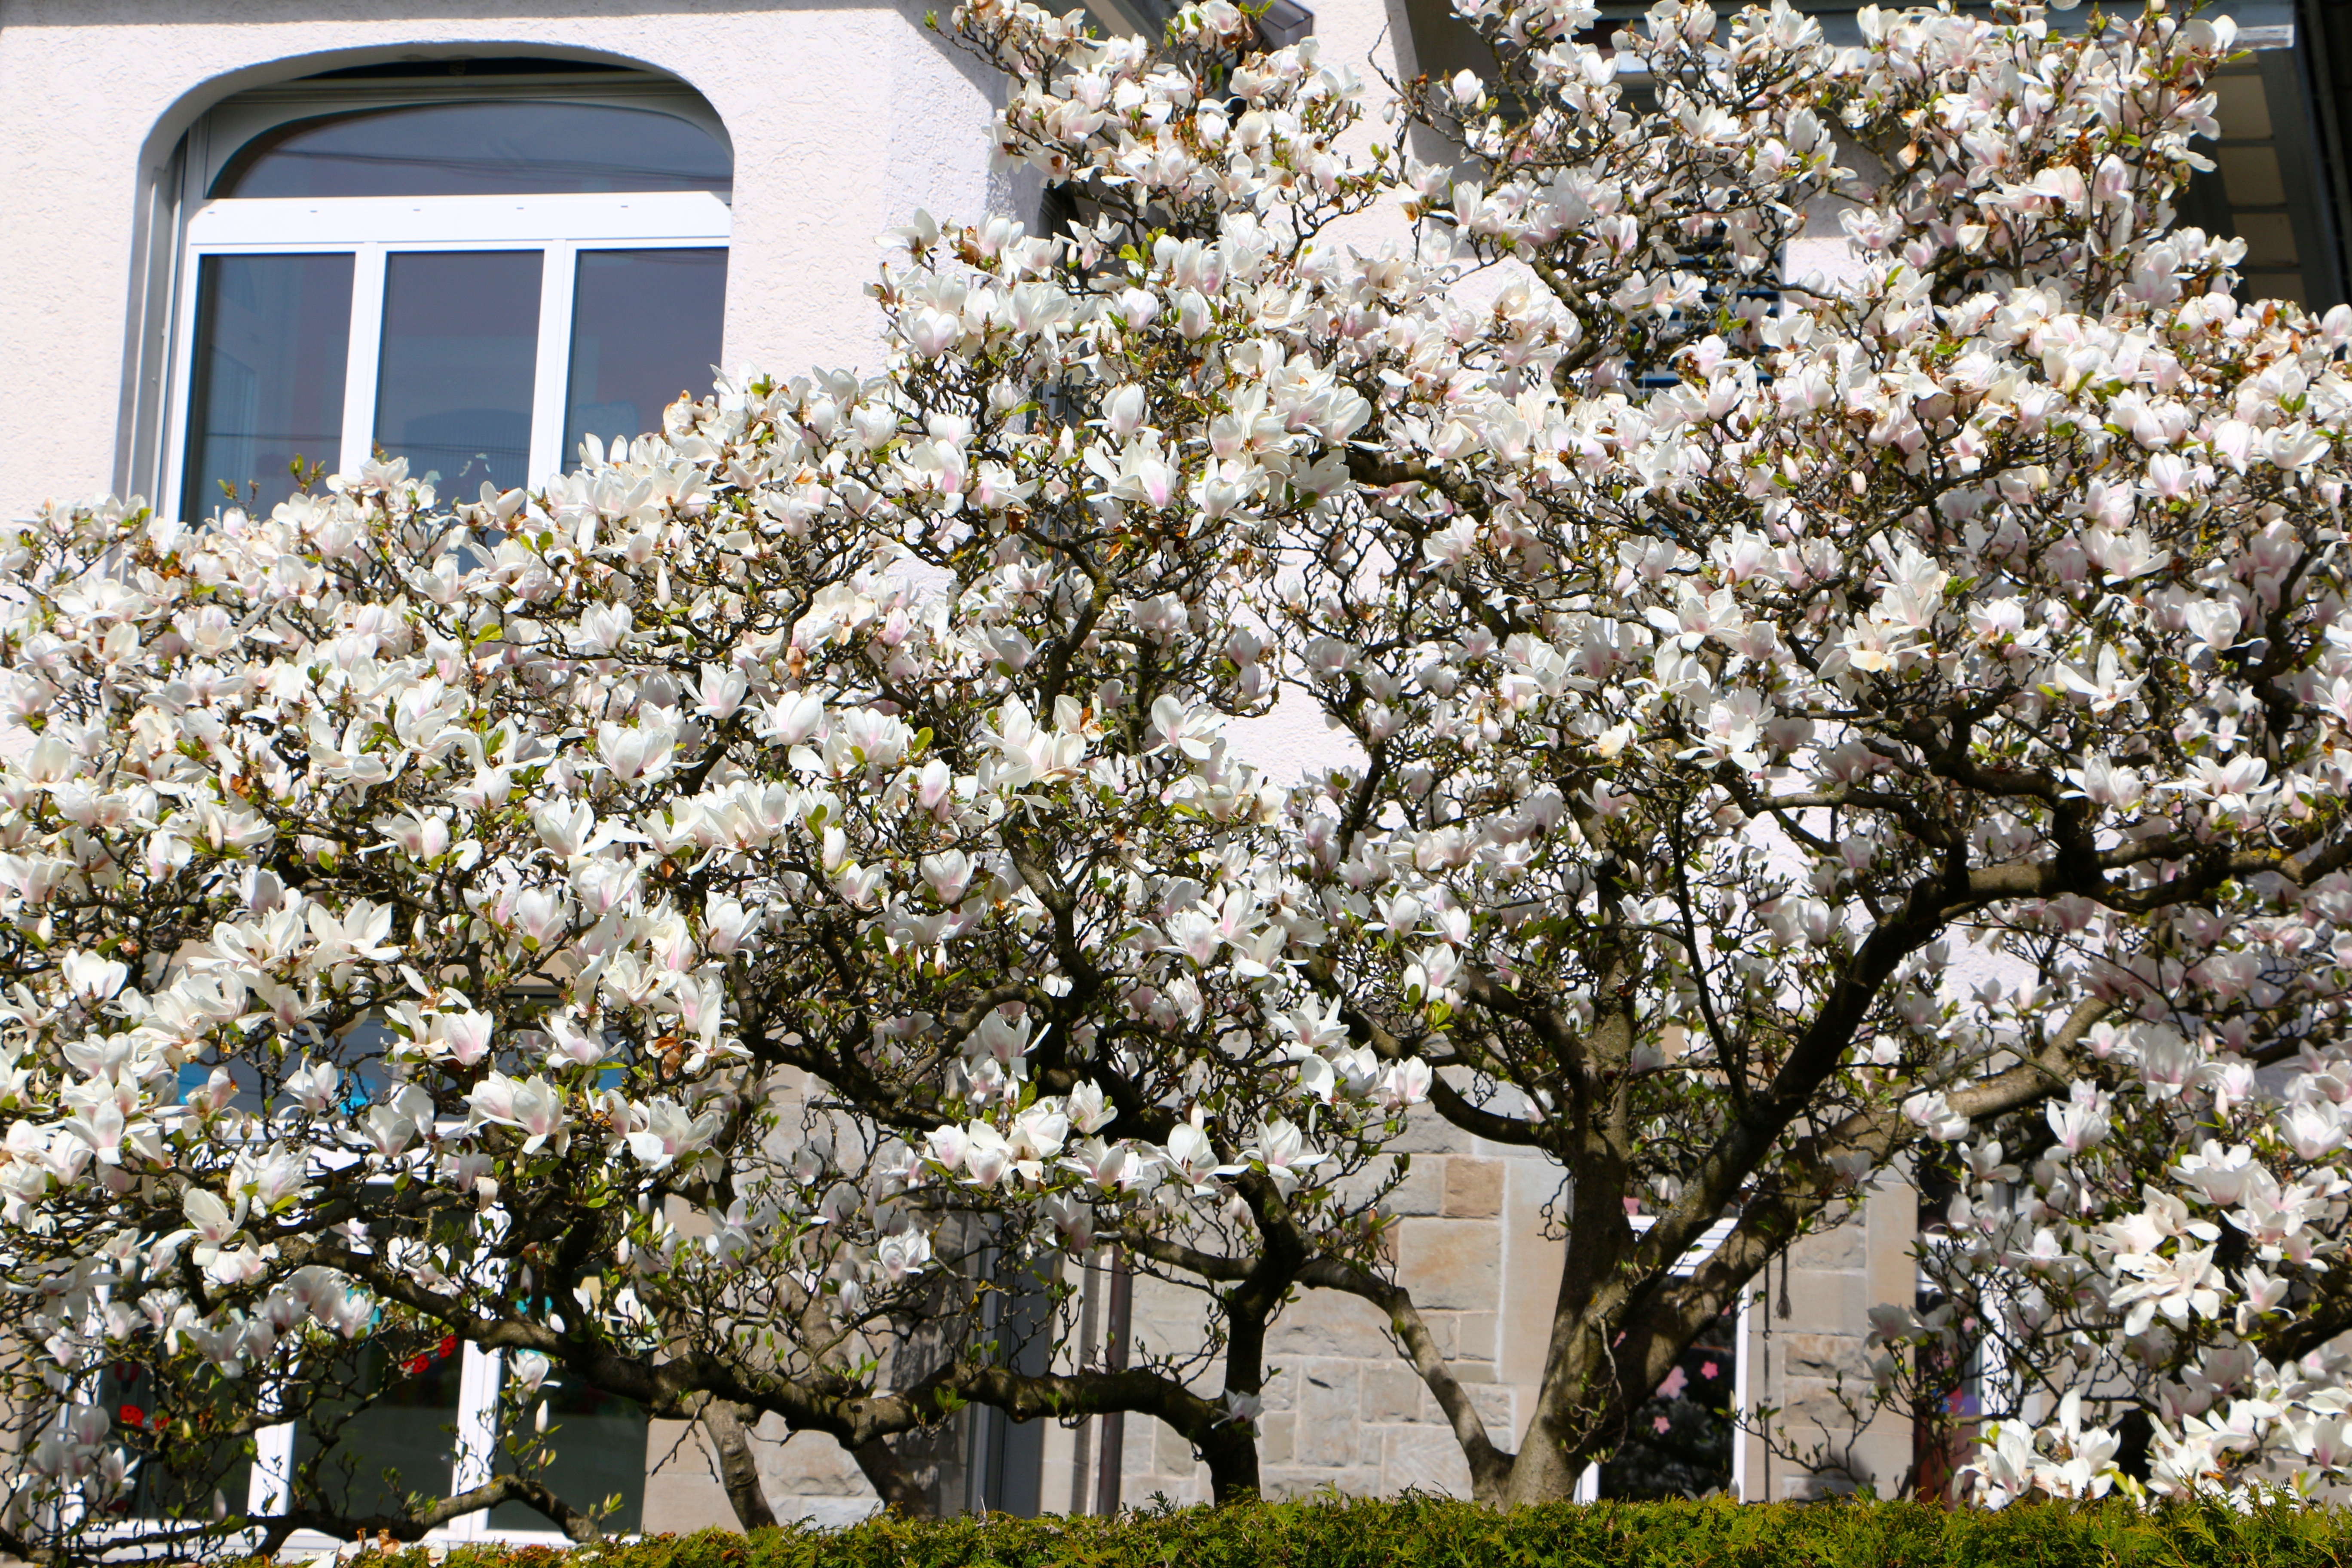
tree, branch, blossom, plant, flower, window, spring, botany, cherry blossom, flowers, shrub, magnolia, about, flowering plant, woody plant, land plant